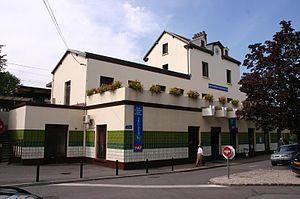
La gare de Maisons-Alfort – Alfortville est une gare ferroviaire française de la ligne de Paris-Lyon à Marseille-Saint-Charles, située sur le territoire des communes d'Alfortville et de Maisons-Alfort, dans le département du Val-de-Marne, en région Île-de-France.